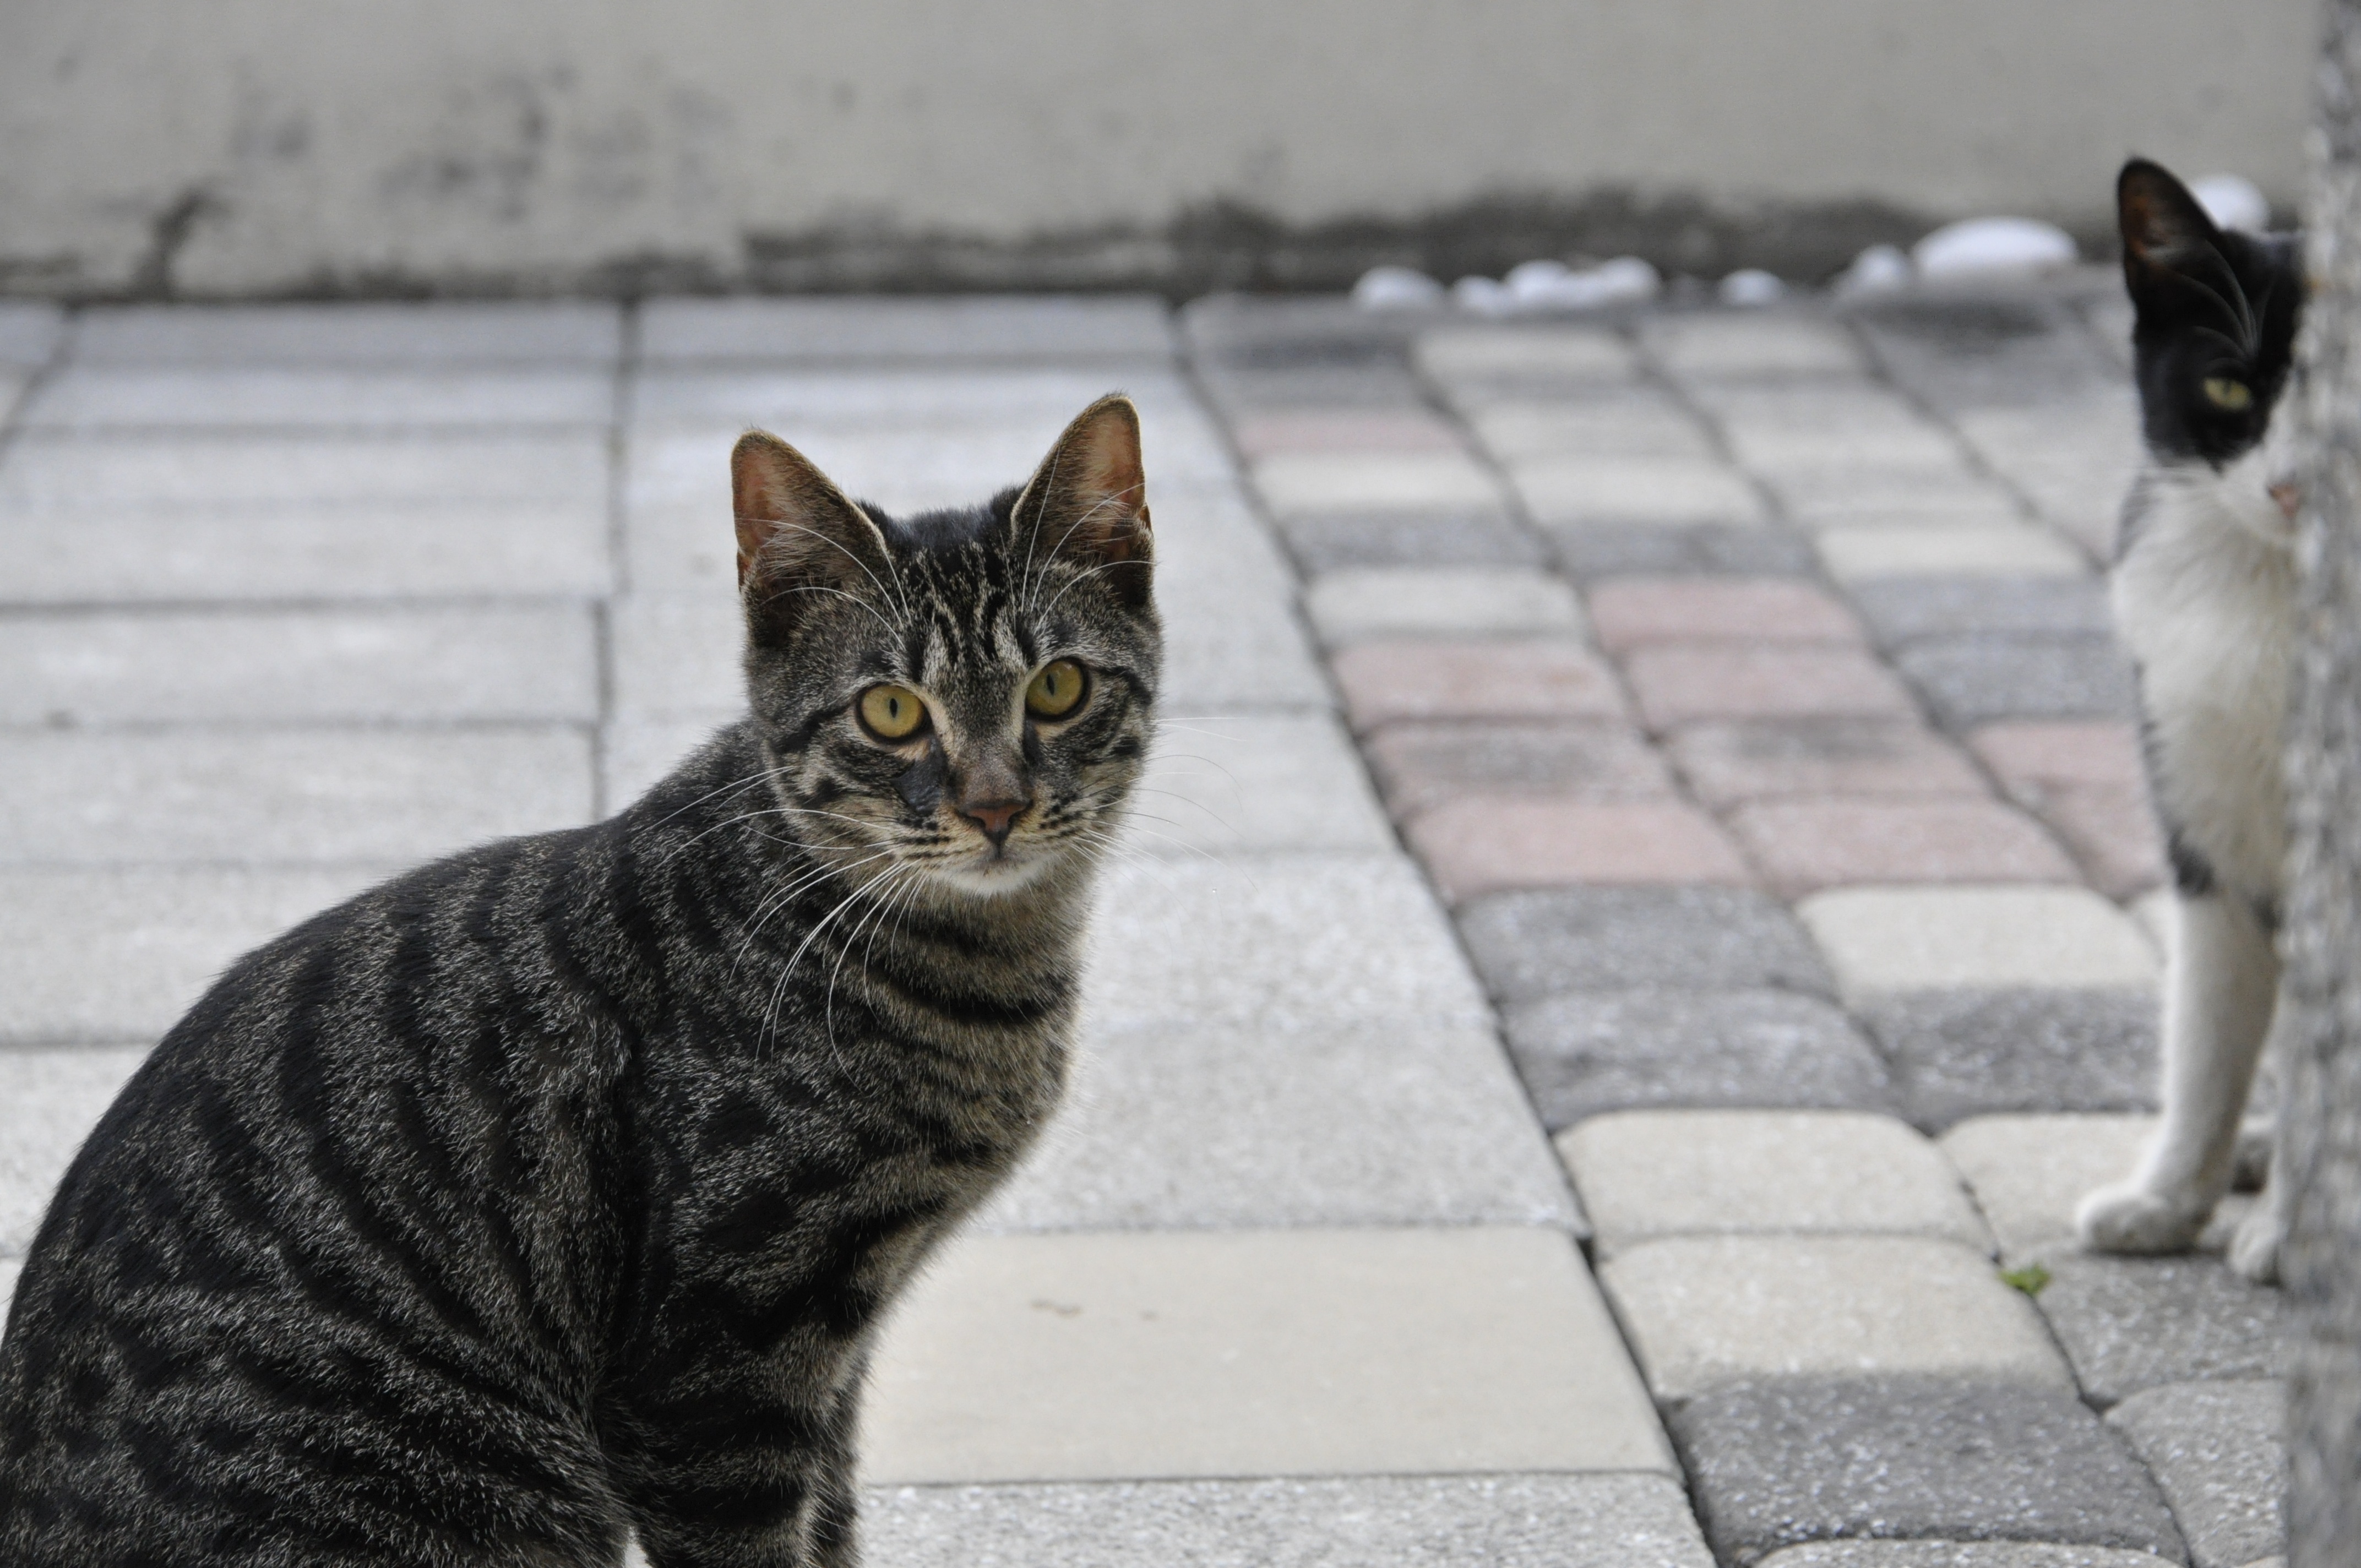
animal, cat, mammal, fauna, cats, eyes, whiskers, kitty, vertebrate, cute cat, gaze, european shorthair, small to medium sized cats, cat like mammal, domestic short haired cat